Doping in American football

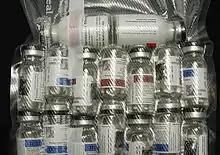
Numerous vials of injectable anabolic steroids, which have been listed as banned in the NFL banned substances policy.

The NFL banned substances policy has been acclaimed by some and criticized by others. Critics argue that the NFL's policy on performance-enhancing drugs, set by the NFL and by the players' union (National Football League Players Association) instead of an independent agency like USADA, bans a specific list of stimulants rather than a "catchall" approach like the World Anti-Doping Agency, and uses random testing instead of the globally accepted intelligence-driven testing. The policy is one of the longest running in professional sports, beginning in 1987. Since the NFL started random, year-round tests and suspending players for banned substances, many more players have been found to be in violation of the policy. By April 2005, 111 NFL players had tested positive for banned substances, and of those 111, the NFL suspended 54.